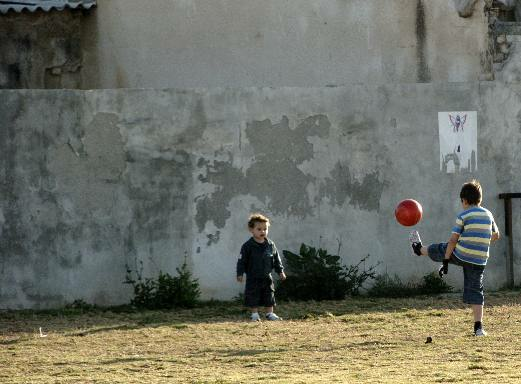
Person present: Yes